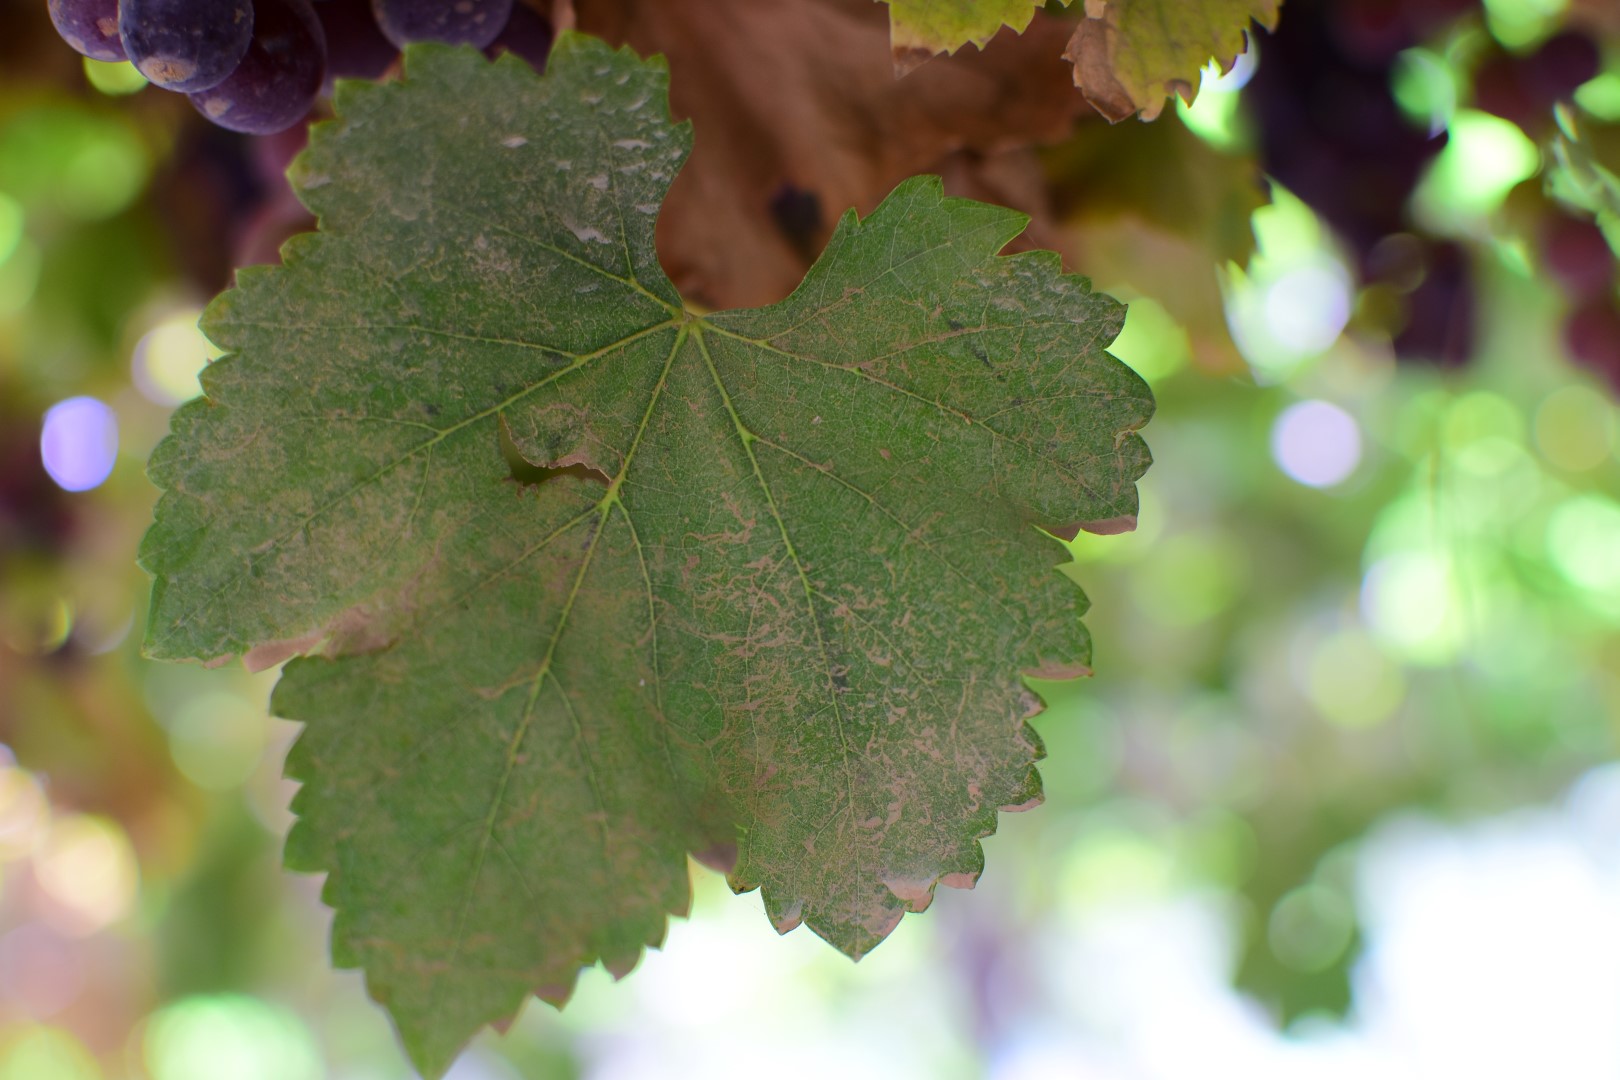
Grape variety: Frinsi